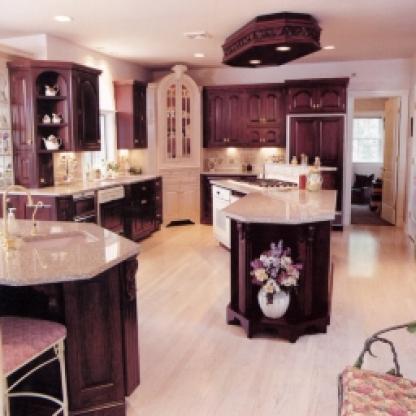
Scene: Indoor